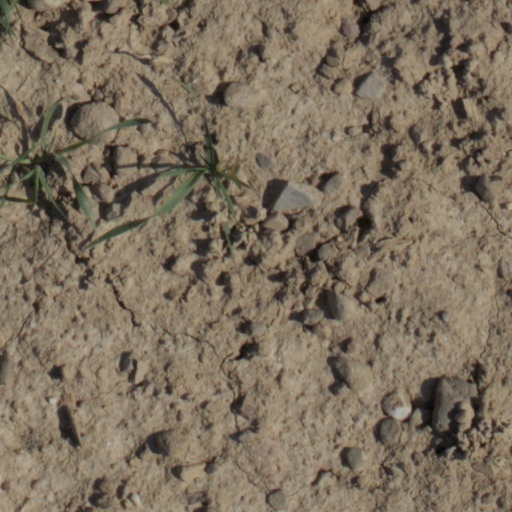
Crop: wheat